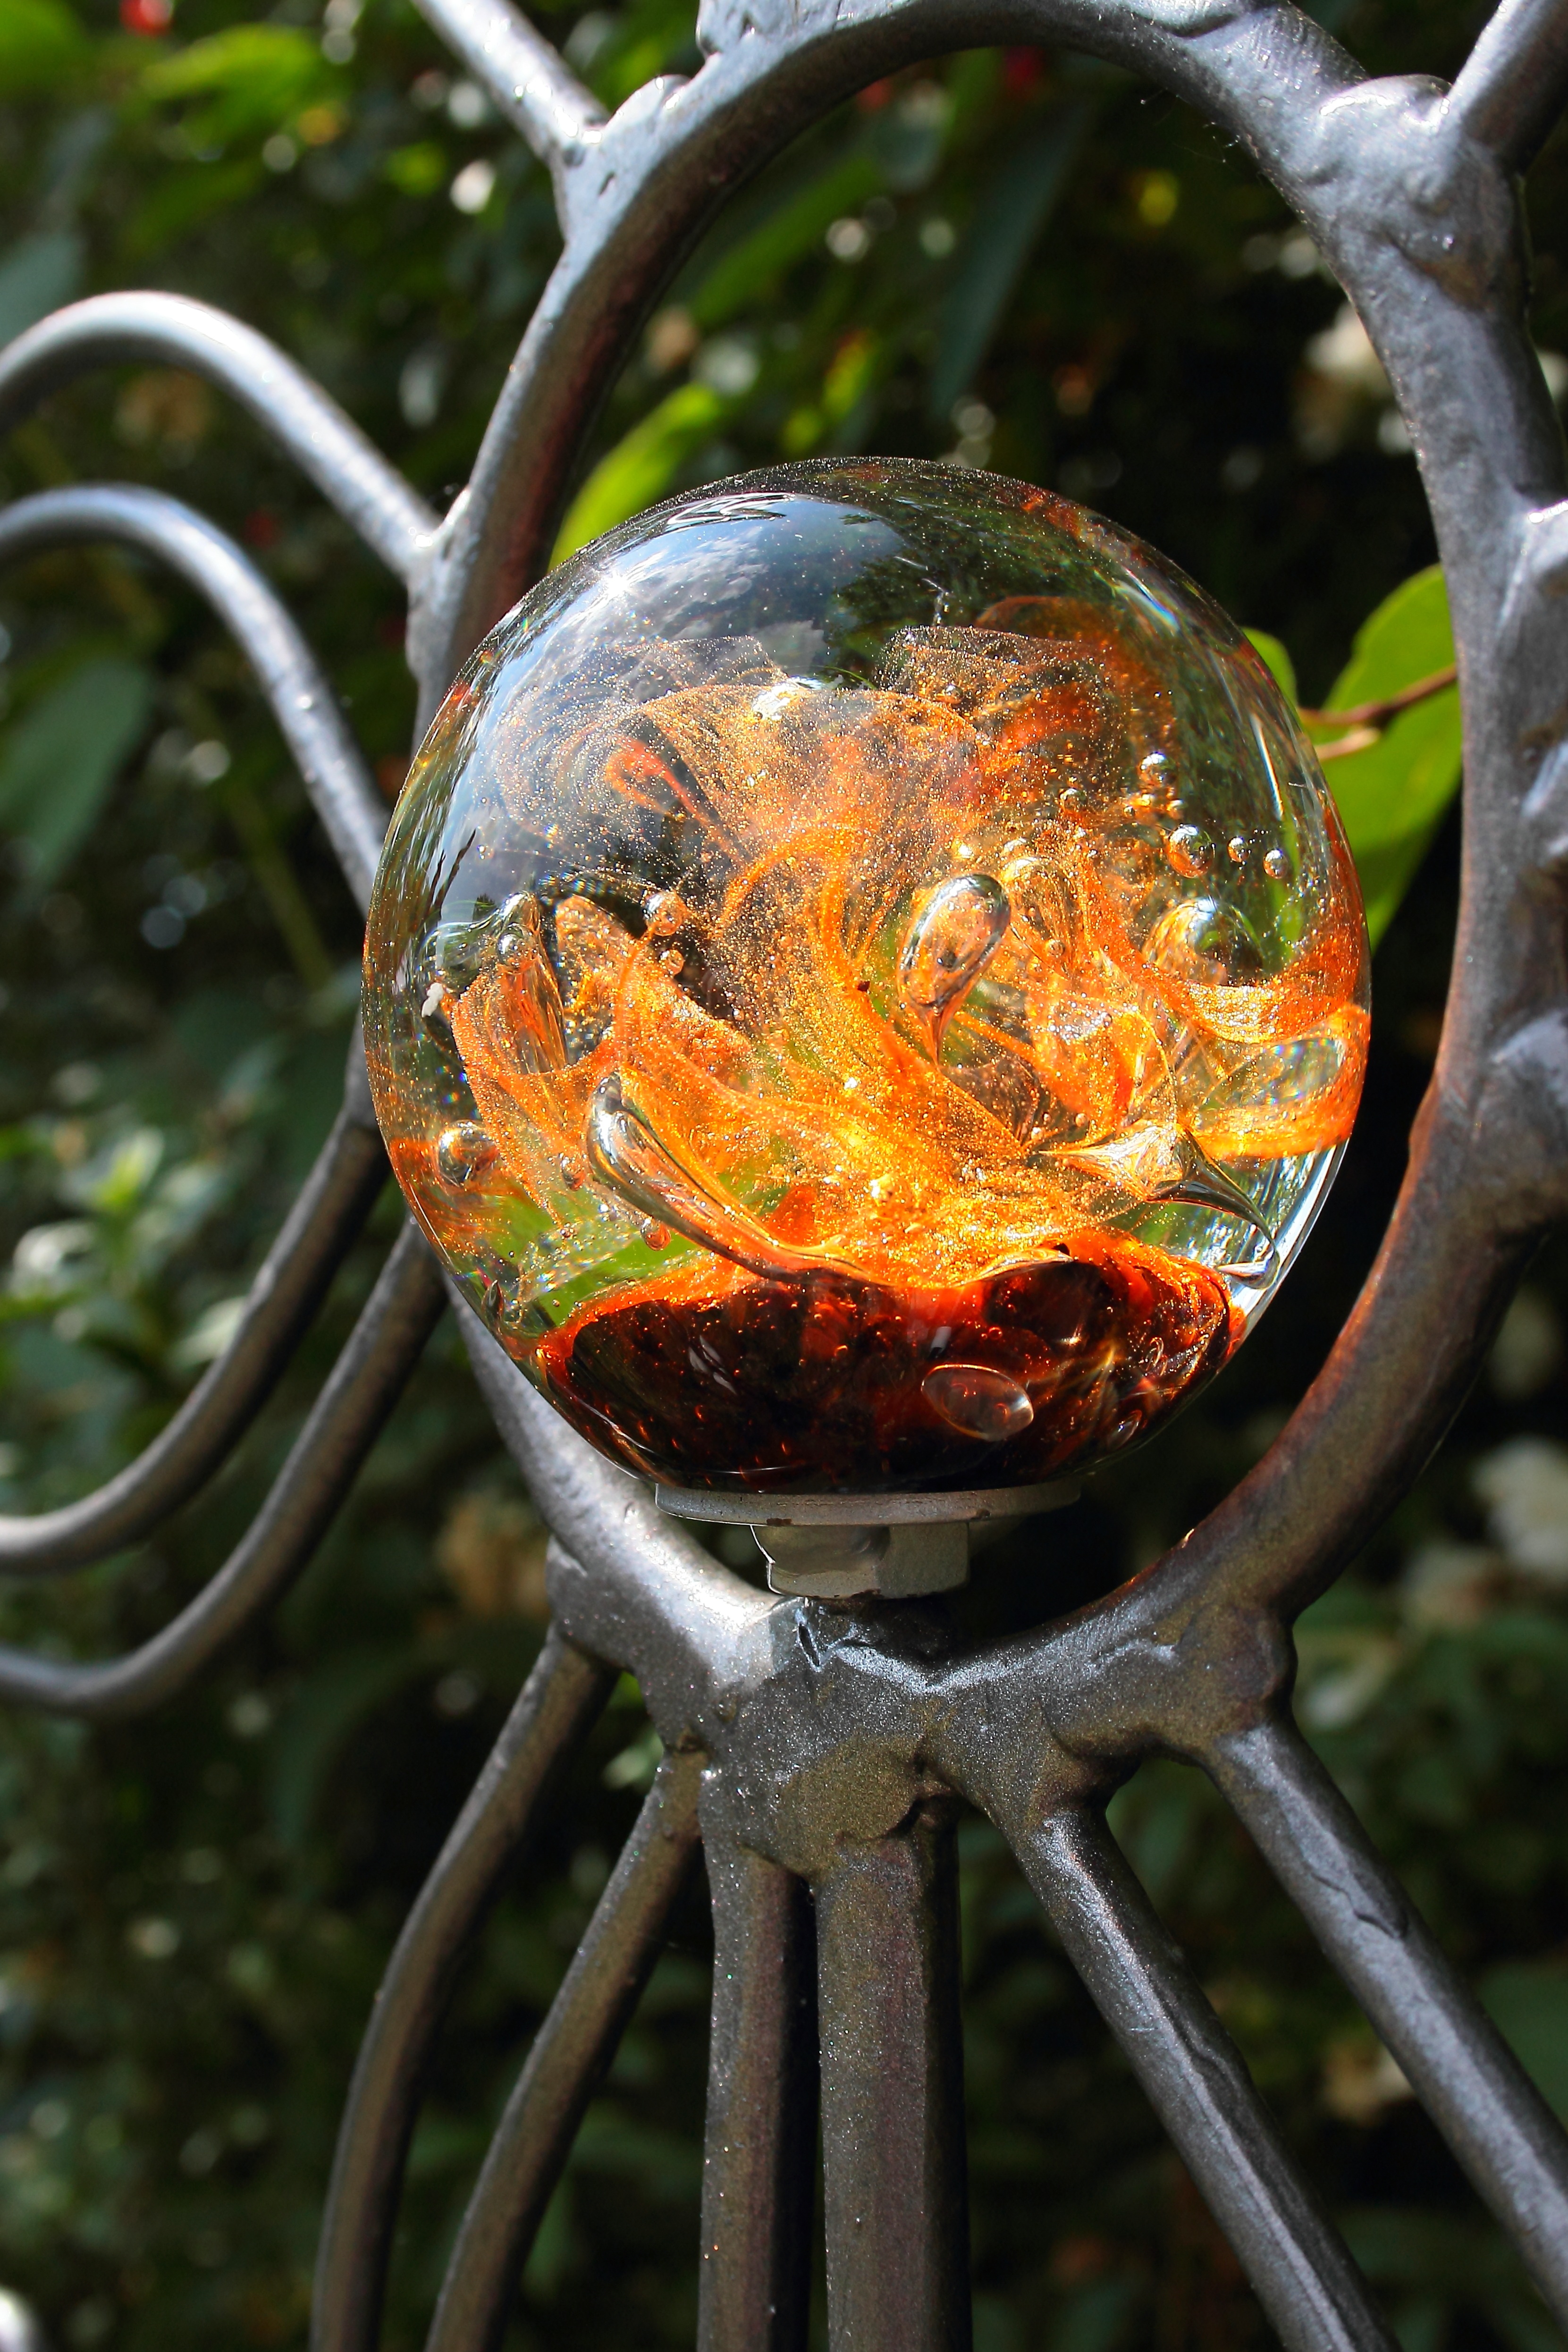
tree, branch, plant, leaf, flower, glass, decoration, pattern, food, produce, color, autumn, botany, yellow, garden, flora, farbenspiel, ball, glass ball, water feature, macro photography, gartendeko, metal frame